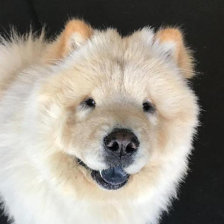
Label: animals